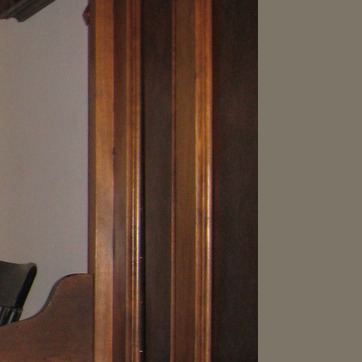
Material: wood